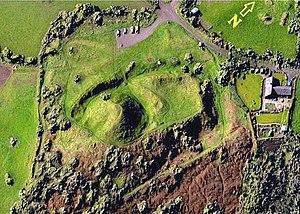
La liste des mottes castrales et châteaux à mottes recense les fortifications de terre élevées durant le Moyen Âge comme : les enceintes de terres, les mottes castrales ou « château de terre », les maisons fortes à plate-forme fossoyées et les châteaux de pierre édifiés postérieurement sur une motte, désignés comme « châteaux à motte » ou « châteaux de terre », tous pays confondus. Les sites fortifiés sont classés par pays.